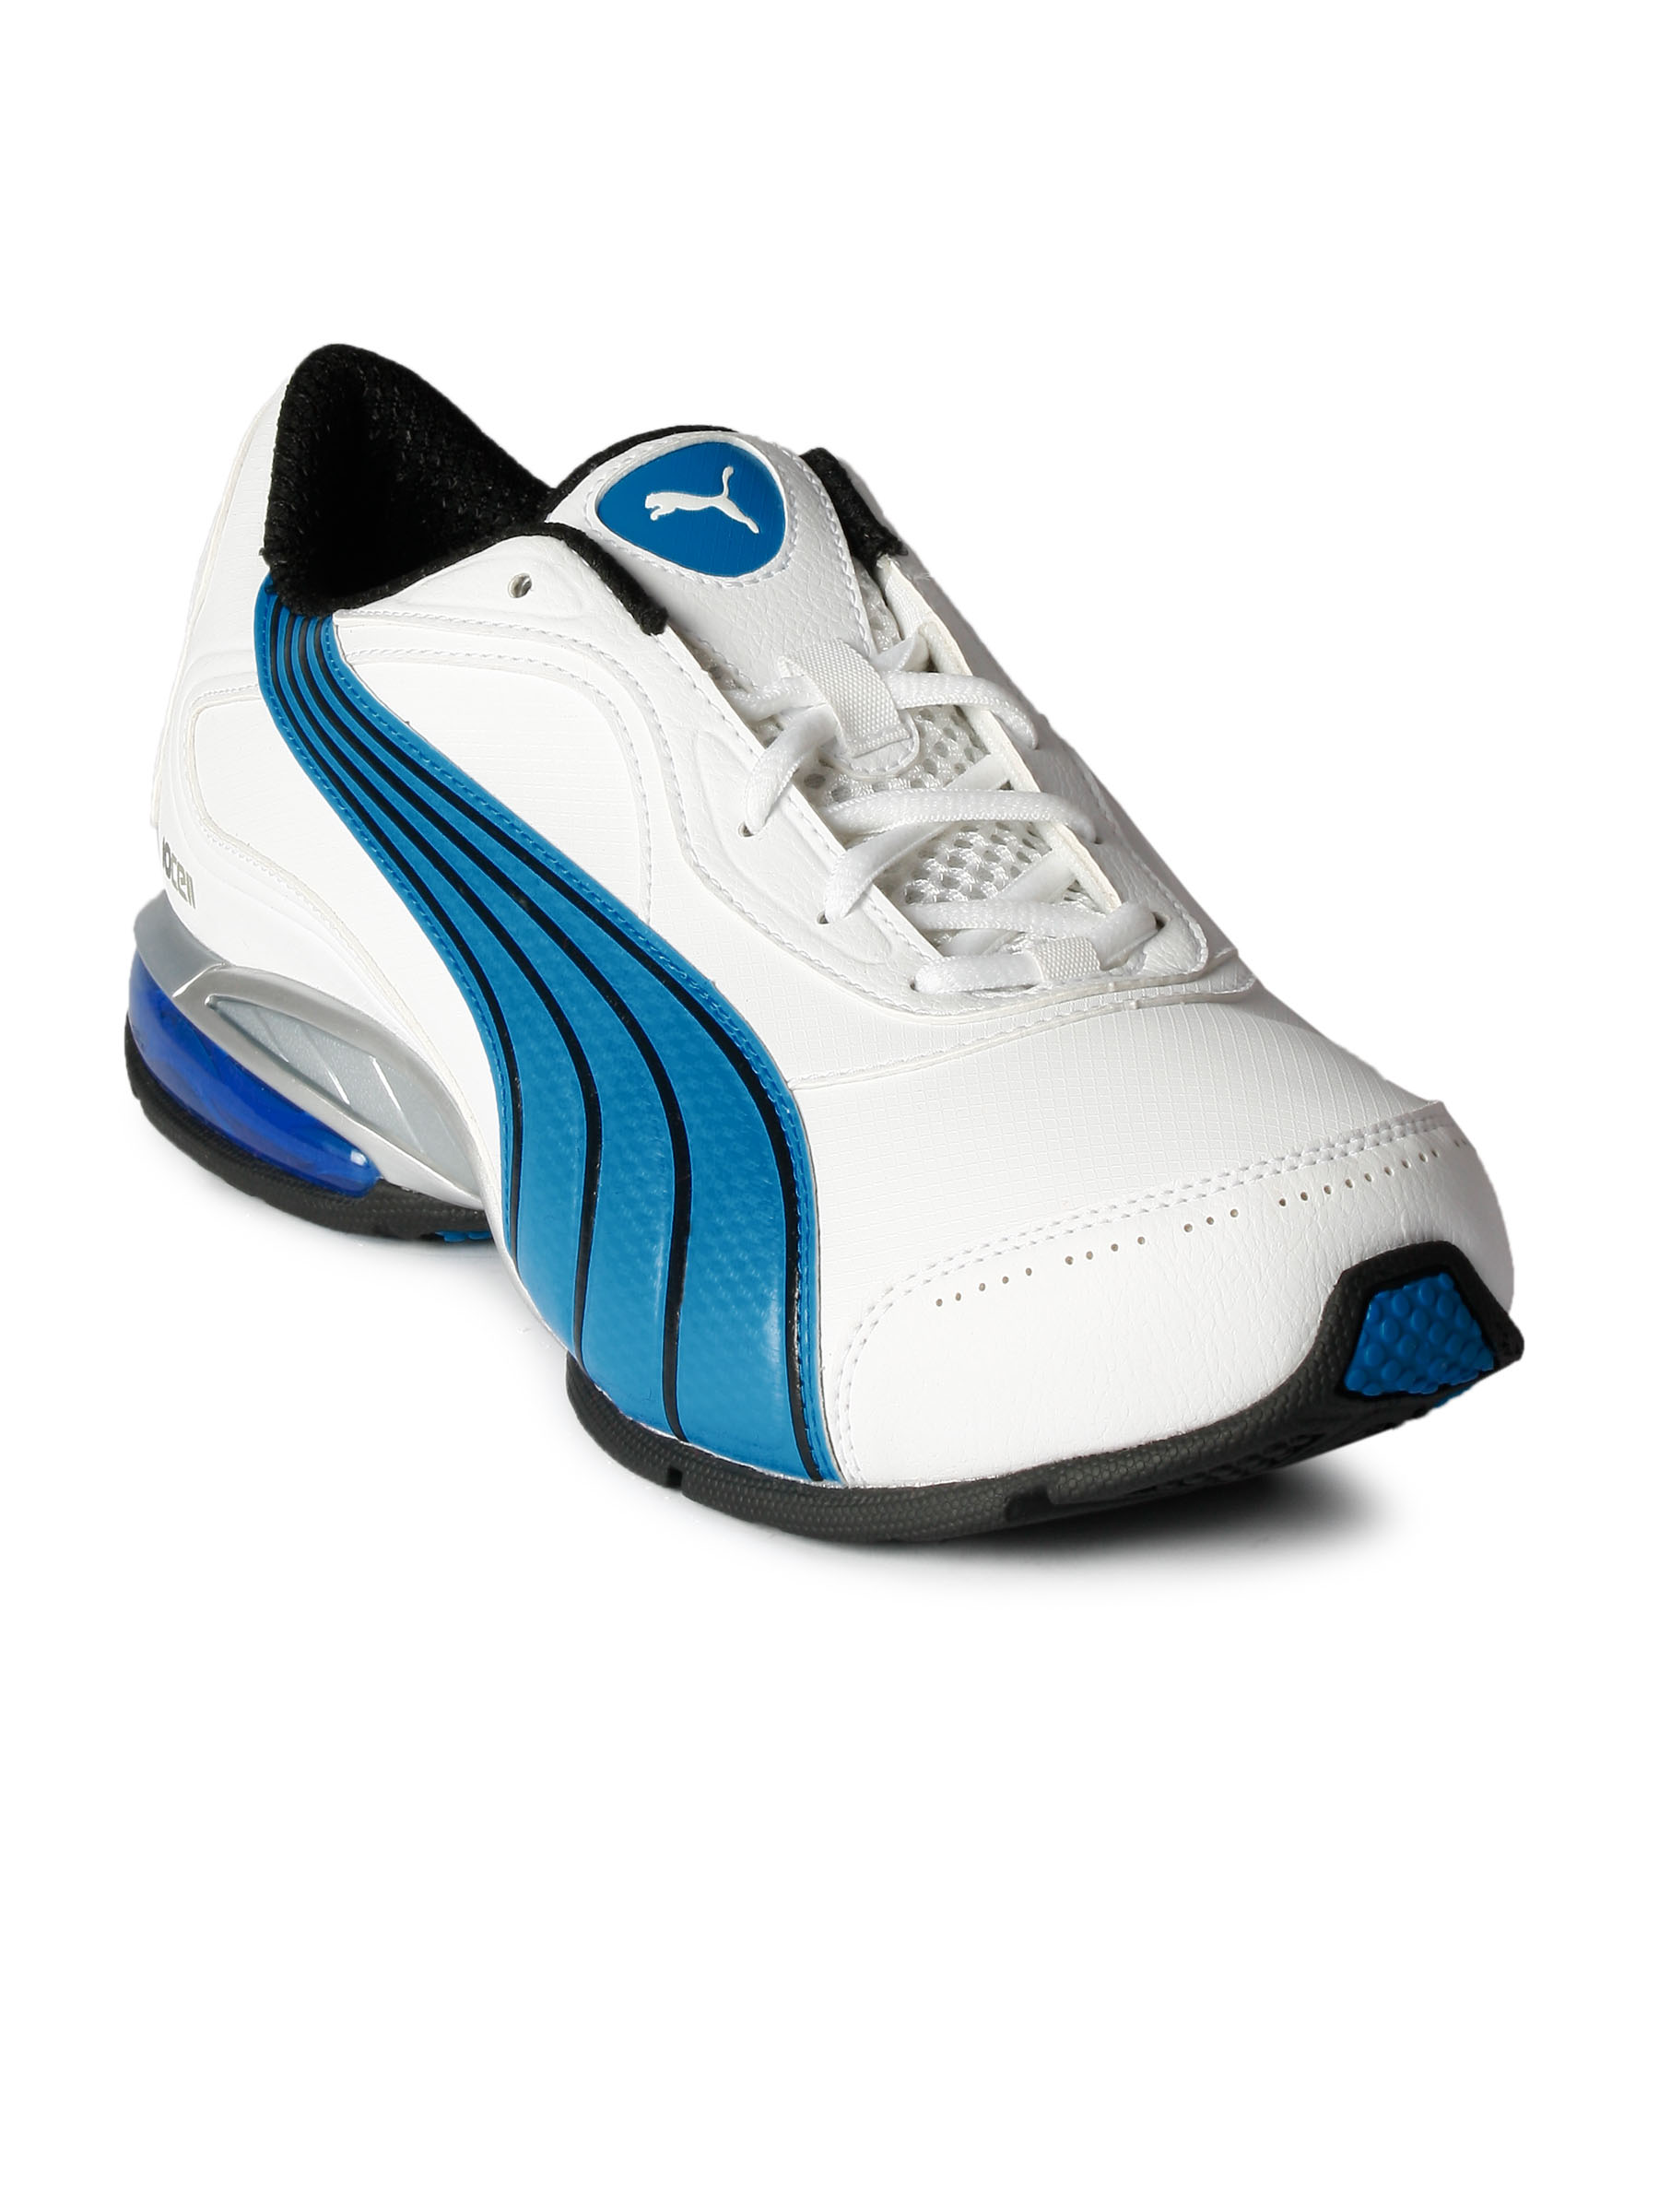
Puma Men Cell Pavo NM White Sports Shoe
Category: Footwear / Shoes / Sports Shoes
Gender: Men
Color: White
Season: Fall 2011
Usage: Sports